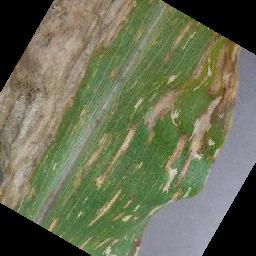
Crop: corn
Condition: (maize)_cercospora_spot_gray_spot